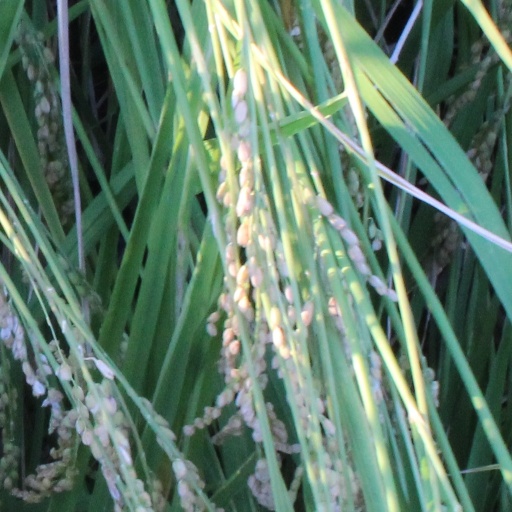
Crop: rice